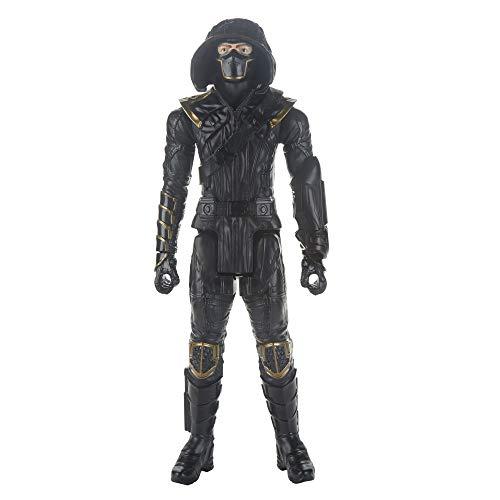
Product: Avengers Marvel Endgame Titan Hero Series Ronin 12"-Scale Super Hero Action Figure Toy with Titan Hero Power Fx Port
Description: Connect Titan hero power FX launcher not included for sounds and phrases – connect the Titan hero power FX launcher not included to the action figure’s arm port to activate sounds and phrases inspired by the Marvel movie and fire projectiles.
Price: $9.49
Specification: ProductDimensions:2x4x12inches|ItemWeight:7.8ounces|ShippingWeight:10.4ounces(Viewshippingratesandpolicies)|ASIN:B07D88KHY6|Itemmodelnumber:E3922AS00|Manufacturerrecommendedage:4yearsandup